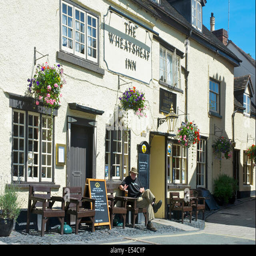
senior man enjoying a pint